Gymnastics

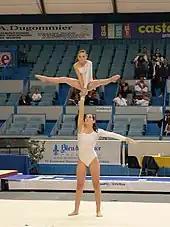
Acrobatic women's pair performing a skill

The gymnast performs a choreographed routine of up to 90 seconds in length consisting of leaps, acrobatic skills, somersaults, turns, and dance elements on a padded beam. The beam is above the ground, long, and wide. It can also be adjusted, to be raised higher or lower.